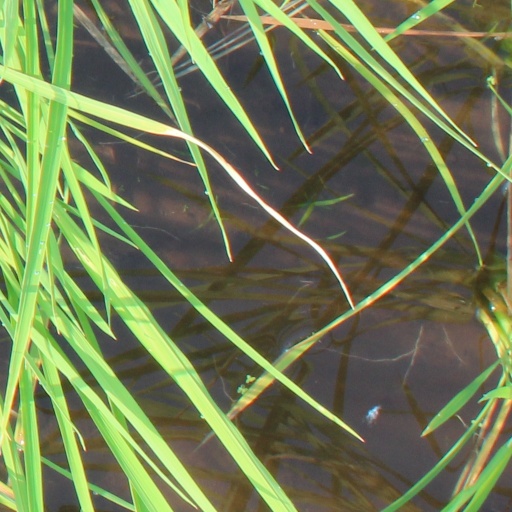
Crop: rice